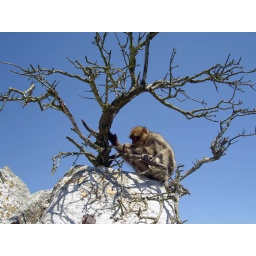
20070518 Gibraltar: monkey in tree 1